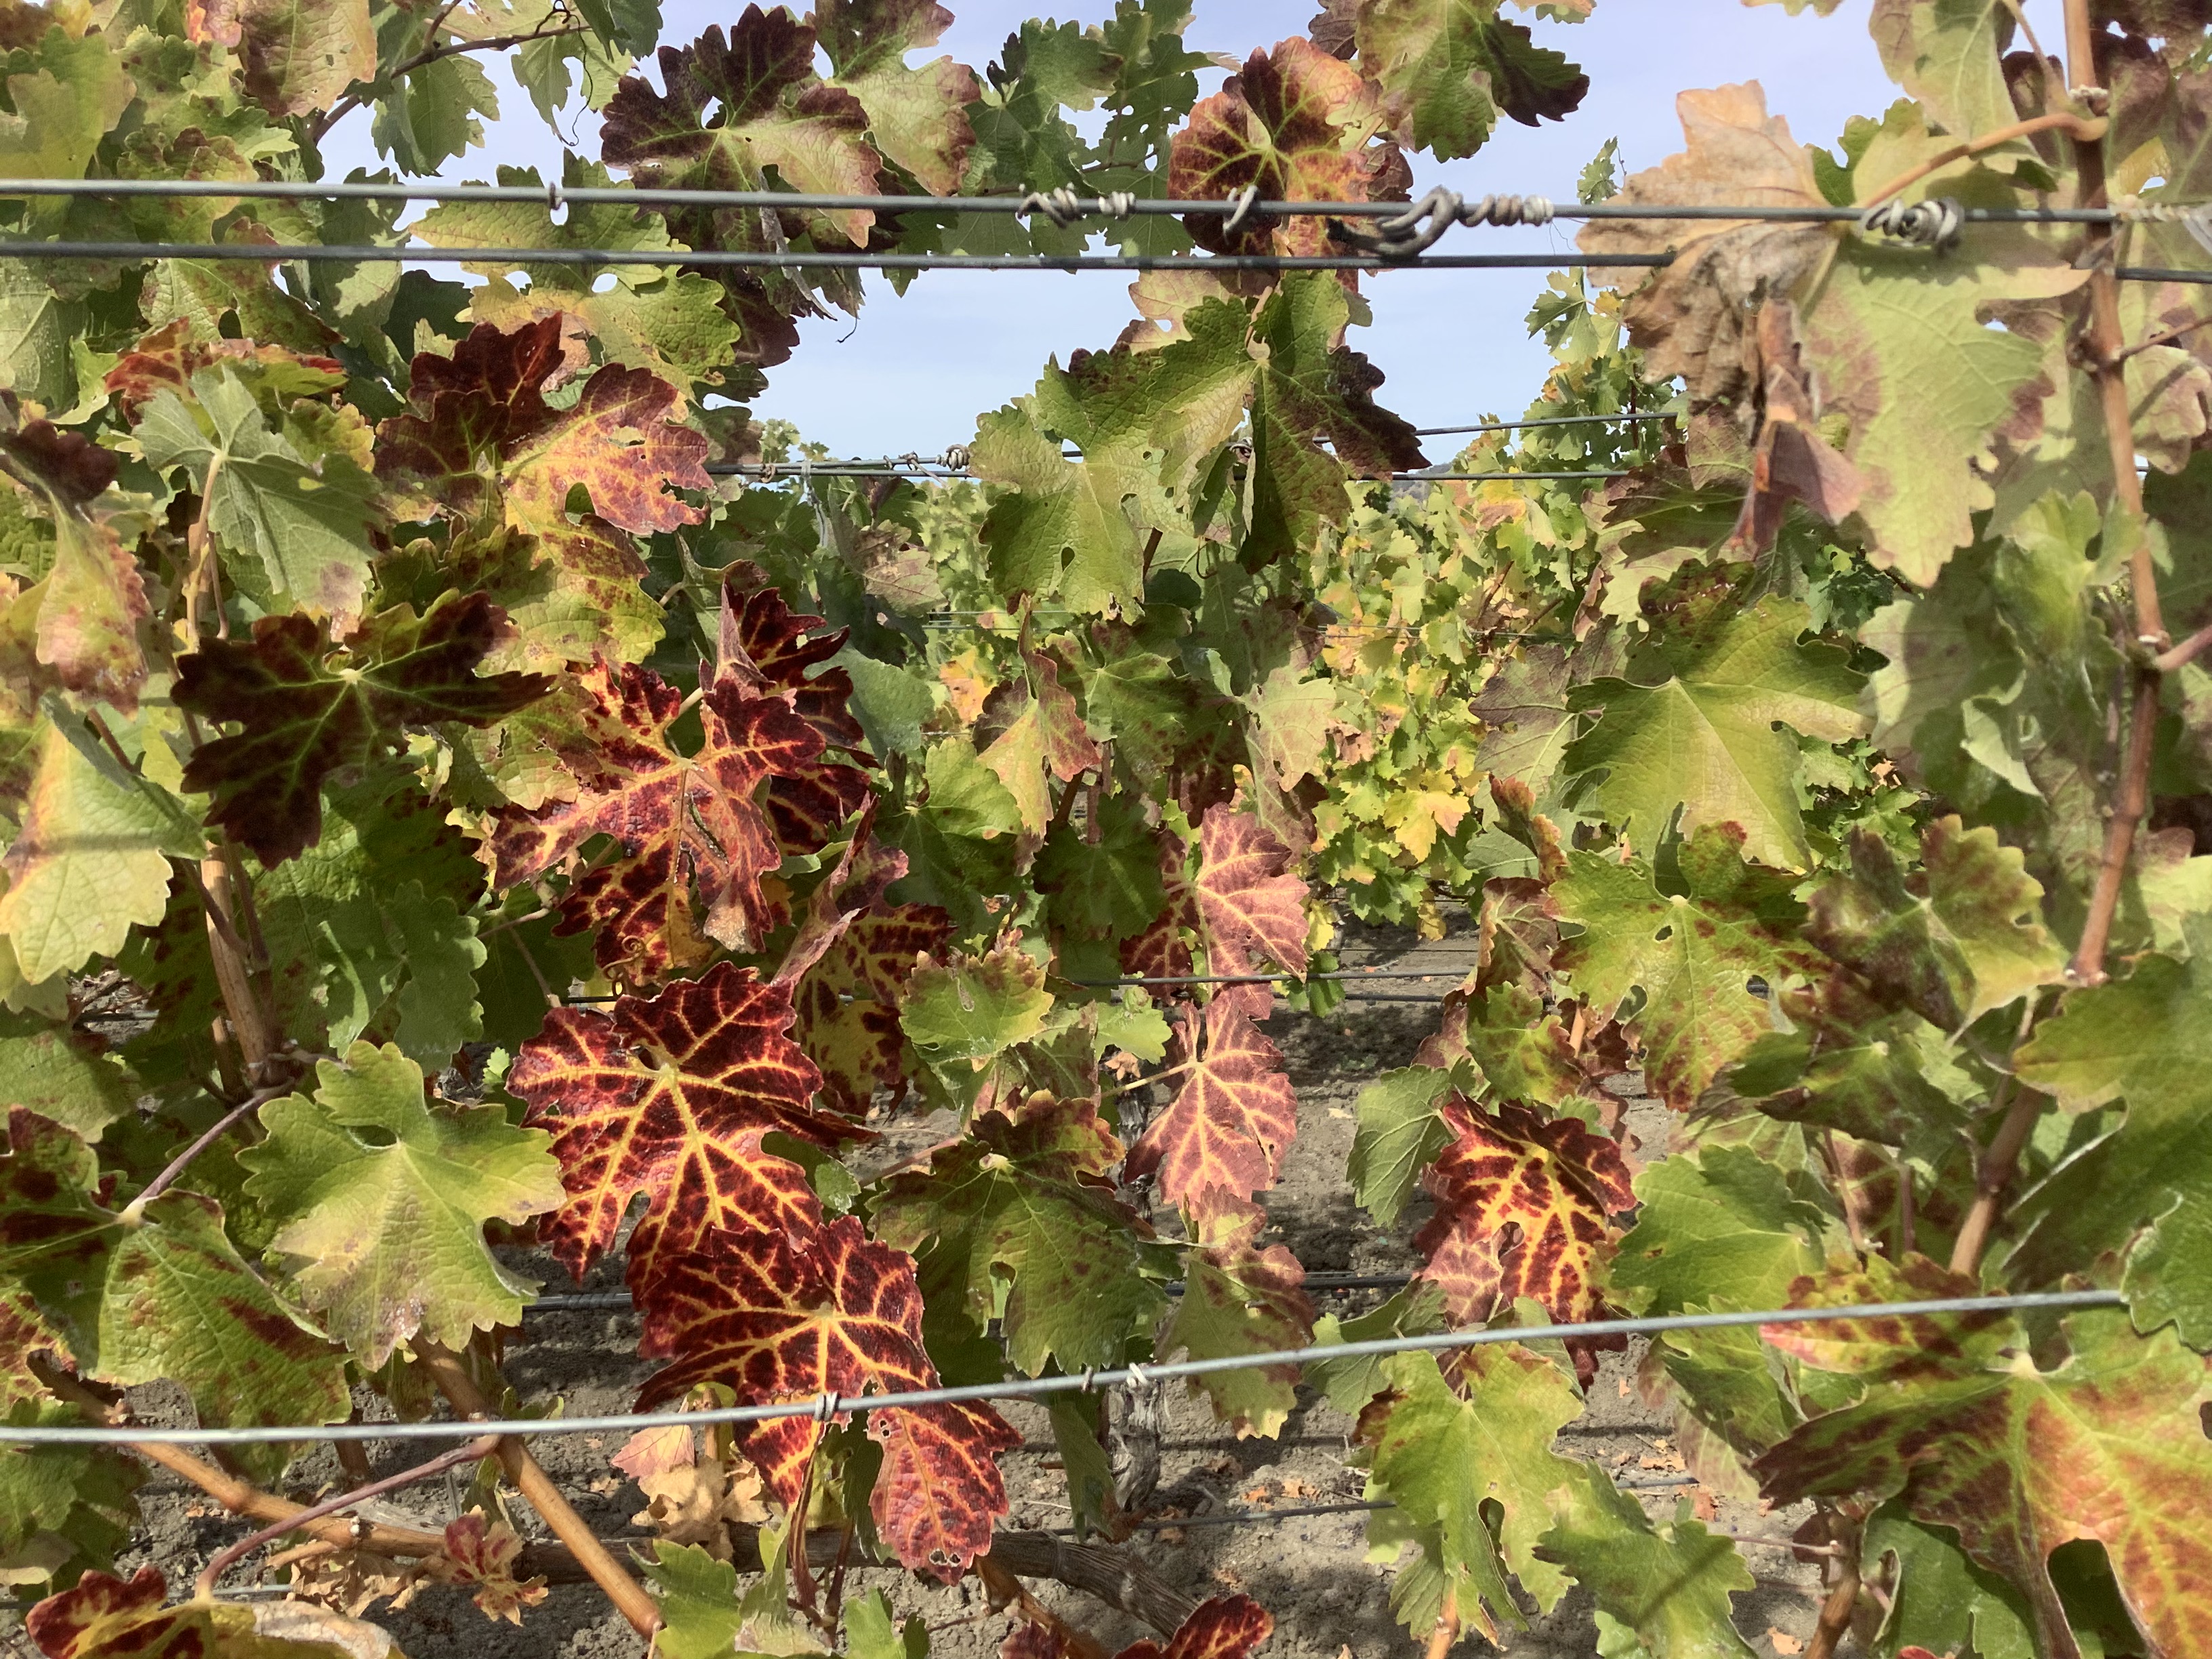
Label: Leafroll 3